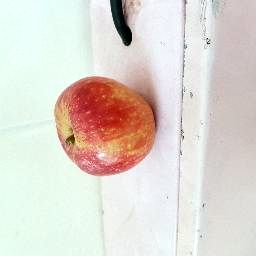
Fruit: Apple
Quality: Good